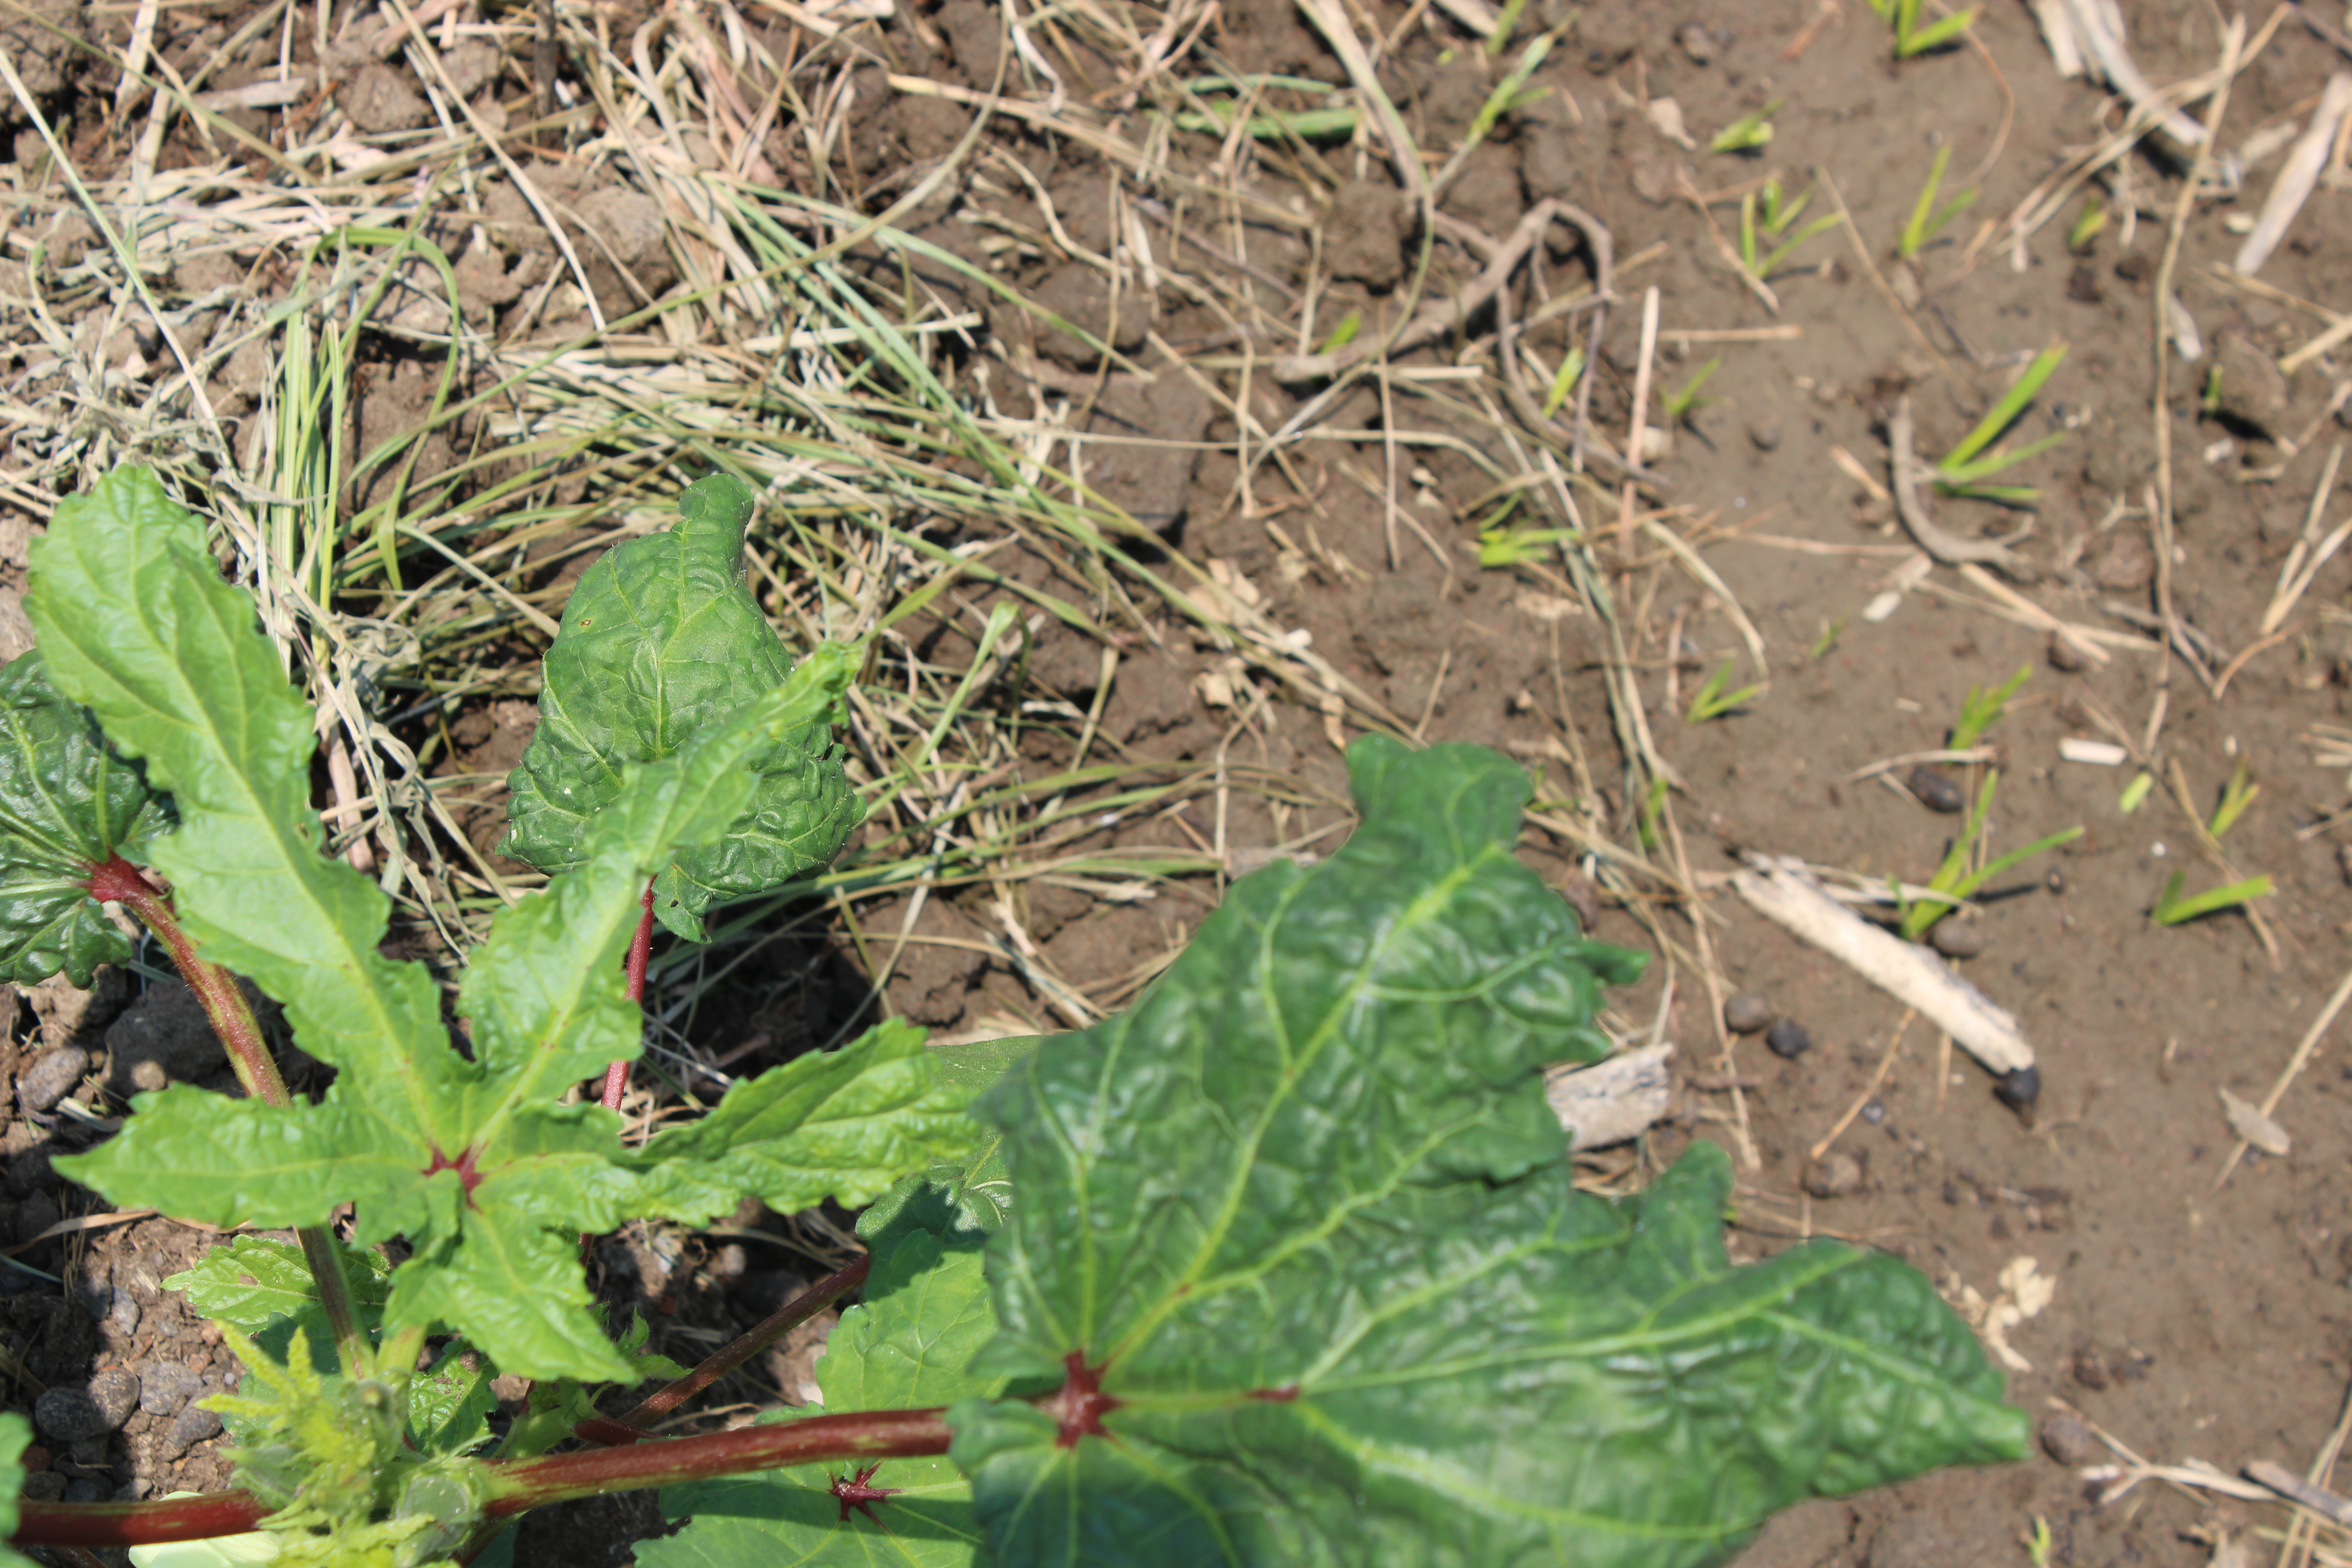
Label: Leaf curly virus